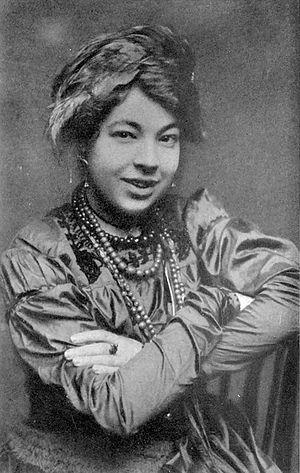
Pamela Colman Smith, née le 16 février 1878 à Pimlico et morte le 18 septembre 1951 à Bude en Cornouailles, surnommée Pixie, est une artiste et illustratrice symboliste britannique. Elle était également femme de théâtre, occultiste et militante féministe. Elle est connue notamment pour avoir créé les illustrations d'un des jeux de Tarot les plus renommés au monde, anciennement désigné comme Rider-Waite mais récemment plus justement dénommé Waite-Smith tarot ou Rider-Waite-Smith grâce aux recherches de K.Frank Jensen.